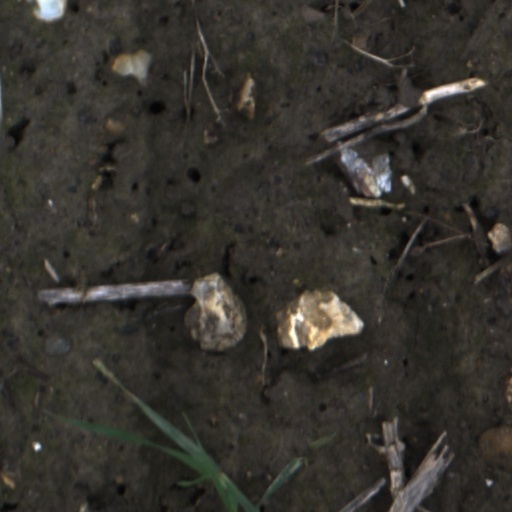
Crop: wheat